Germain Nouveau

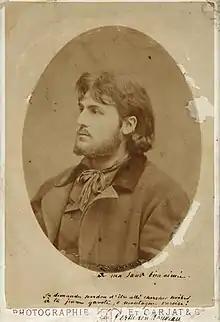

Germain Marie Bernard Nouveau (1851–1920) was a French poet associated with the symbolist movement.